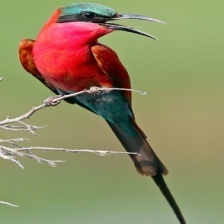
Species: CARMINE BEE-EATER
Scientific name: MEROPS NUBICOIDES
ImageNet parent category: bee_eater